Berger Cookies
Also known as:
Category: dessert (cookies)
Cuisine: American
Associated cuisines: American
Area: Baltimore
Countries: United States
Region: Northern America

The dish is frosted on its flat bottom, giving the final cookie an overall rounded shape. Each weighs 1.25 ounces, with the cake-like under-cookie weighing a quarter of an ounce, and the chocolate/fudge frosting weighing an ounce.

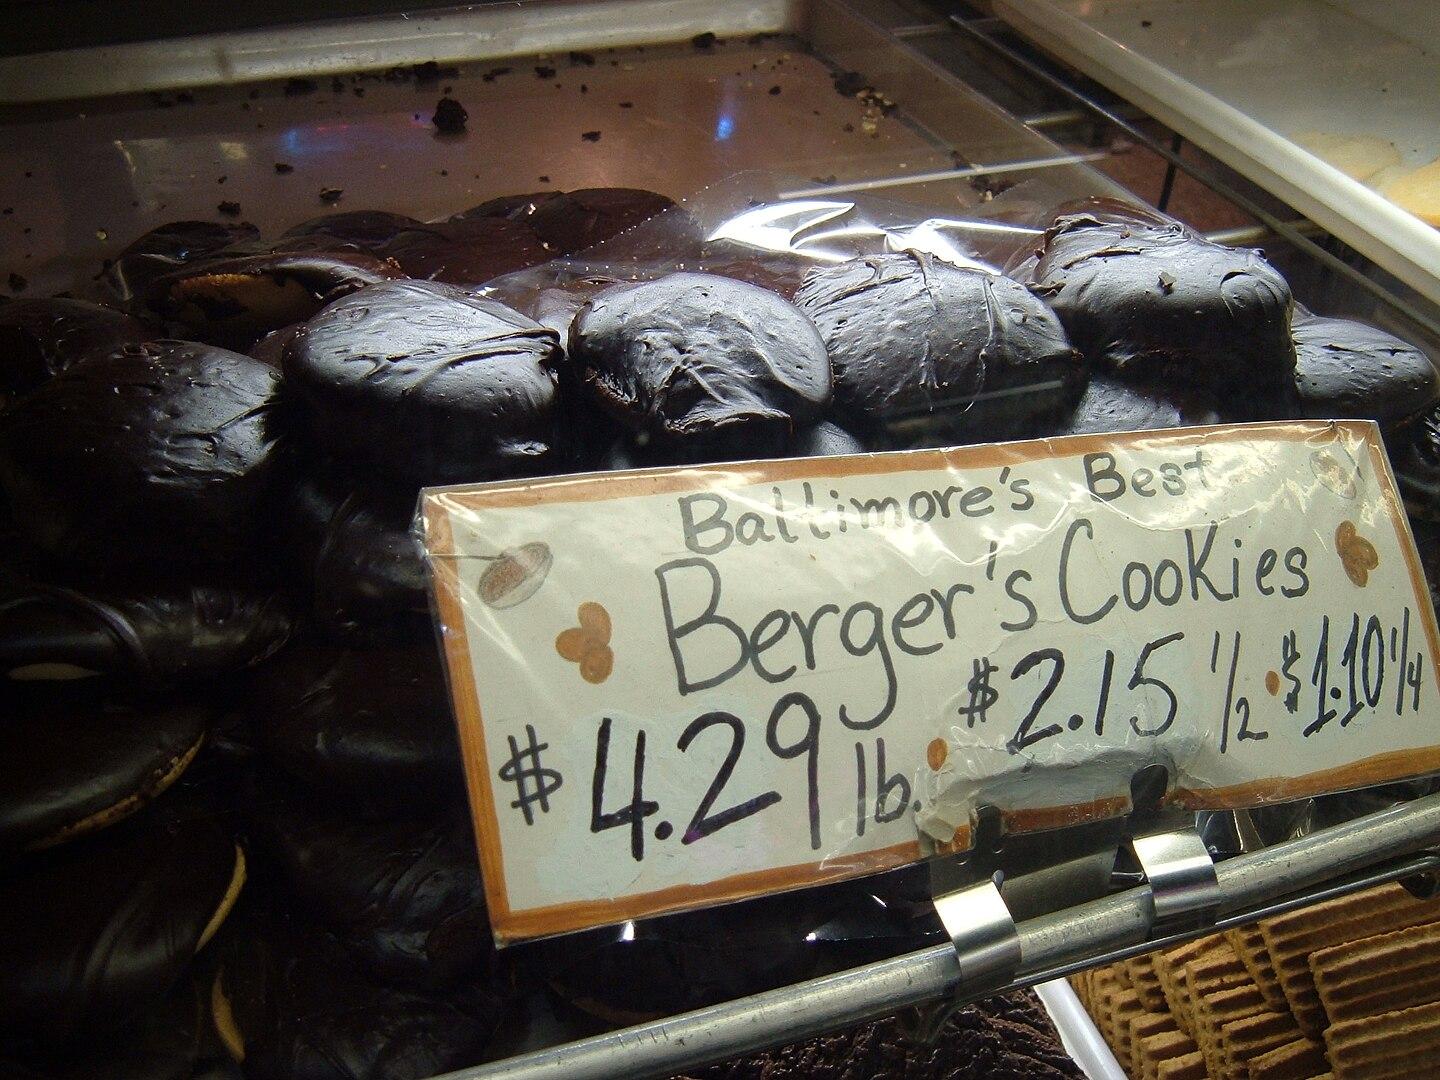